Mexican Syncretism

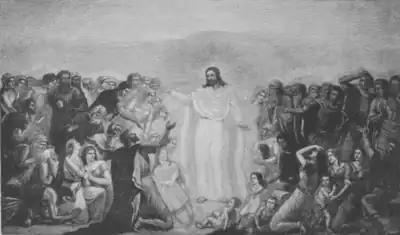
A depiction of Jesus visiting the Nephites, an event from the Book of Mormon

Mount Tepeyac served as the pilgrimage site dedicated to earth goddesses, who were generally given the name Tonantzin, meaning "our revered mother." Due to it being a sacred site, missionaries deemed it logical to build a chapel there for the Virgin Mary. Just like Tonantzin was seen as the mother over the people, Christians also hold that the Virgin Mary is the spiritual mother of all. After the Virgin of Guadalupe was introduced, locals still called Mary Tonatzin, transferring the title once associated with their Pre-Columbian goddesses to Mary. Devotion to Guadalupe became big due to her dark skin being brown like the natives, which appealed to them.